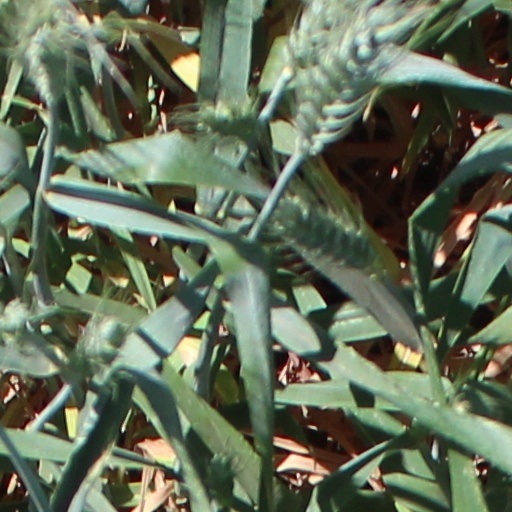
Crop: wheat